U.S. Parcel Post stamps of 1912–13

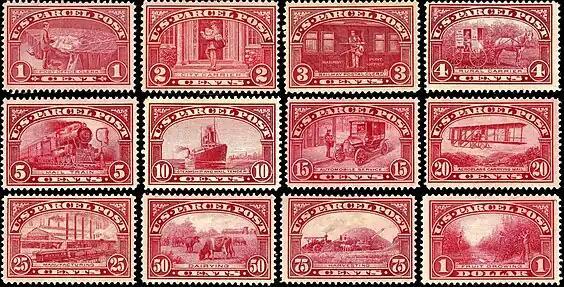

The U.S. Parcel Post stamps of 1912–13 were the first such stamps issued by the U.S. Post Office Department and consisted of twelve denominations to pay the postage on parcels weighing 16 ounces and more, with each denomination printed in the same color of "carmine-rose". Their border design was similar while each denomination of stamp bore its own distinctive image in the center (vignette). Unlike regular postage items, whose rates were determined by weight in ounces, Parcel Post rates were determined and measured by increments in pounds. The new stamps were soon widely used by industry, farmers and others who lived in rural areas. Partly owing to some confusion involving their usage, their exclusive use as Parcel Post stamps proved short lived, as regular postage stamps were soon allowed to be used to pay parcel postage rates.